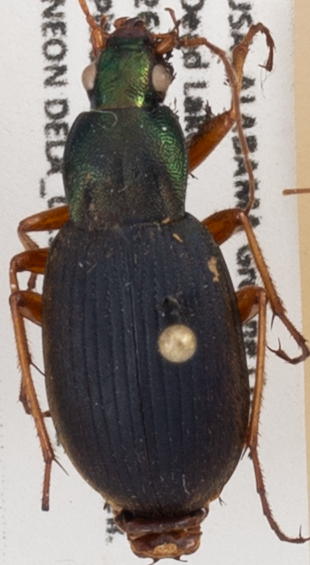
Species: Chlaenius aestivus
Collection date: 2018-05-21
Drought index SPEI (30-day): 0.332
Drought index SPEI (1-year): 0.8
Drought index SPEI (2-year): -0.212